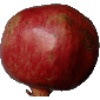
Label: Pomegranate 1